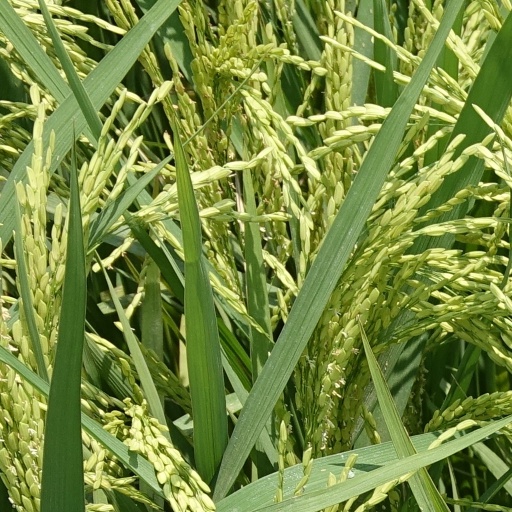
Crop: rice